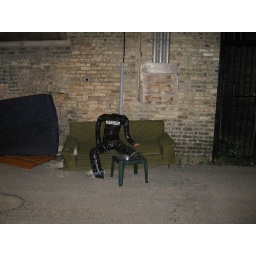
&amp;quot;Stop Bitching; Start a Revolution&amp;quot;, quoth the headless couch potato in black duck tape.